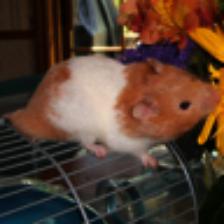
Label: NonHuman